Muskowekwan First Nation

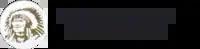

Muskowekwan First Nation is a Saulteaux (Ojibway) First Nation who inhabit approximately 100 km northwest of Melville, Saskatchewan, Canada. As of May, 2008, the First Nation has 1,517 registered people, of which their on-reserve population was 400.